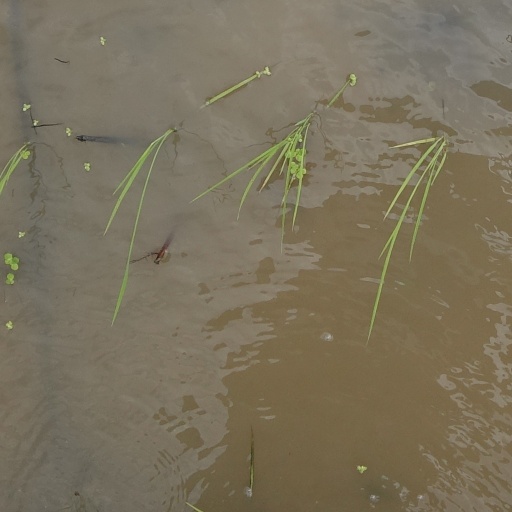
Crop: rice